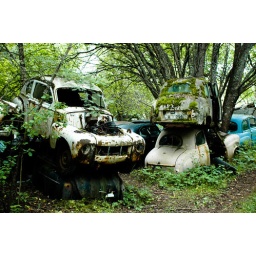
Old cars in the forest